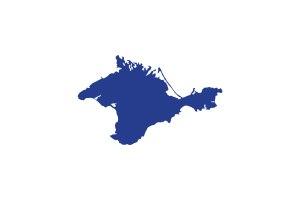
Le drapeau de la Crimée est le drapeau officiel de la République autonome de Crimée en Ukraine, puis de la République de Crimée et du gouvernement en exil de la République autonome de Crimée. Il est en usage depuis 1992 et a été officiellement adopté le 21 avril 1999.